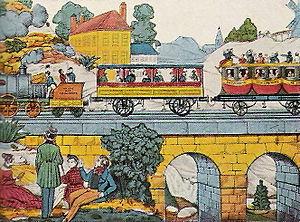
Initialement appelé le viaduc du Val-Fleury, le viaduc de Meudon ou pont Hélène se situe dans la Ville de Meudon dans les Hauts-de-Seine.
La ligne des Invalides à Versailles-Rive-Gauche, dite plus simplement ligne des Invalides, est une ligne ferroviaire française, de la région Île-de-France, à écartement standard et à double voie. Elle relie la gare des Invalides, à Paris, à la gare de Versailles-Château-Rive-Gauche.